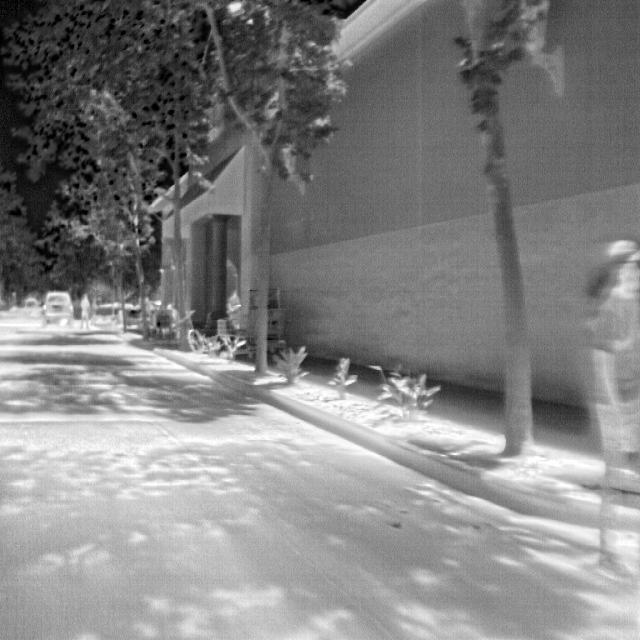
Detected objects:
label: person
label: person
label: person